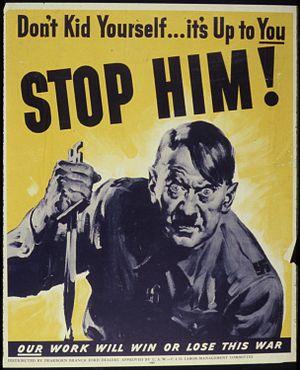
La diabolisation est un procédé consistant à donner une forte connotation négative à une idée, un groupe ou un individu, de sorte que sa seule évocation suscite une réaction de rejet.